First Intermediate Period of Egypt

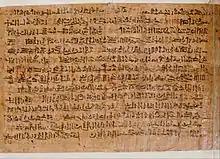
The Ipuwer Papyrus

The emergence of what is considered literature by modern standards seems to have occurred during the First Intermediate Period, with a flowering of new literary genres in the Middle Kingdom. A particularly important piece is the Ipuwer Papyrus, often called the "Lamentations" or "Admonitions of Ipuwer", which although not dated to this period by modern scholarship may refer to the First Intermediate Period and record a decline in international relations and a general impoverishment in Egypt.